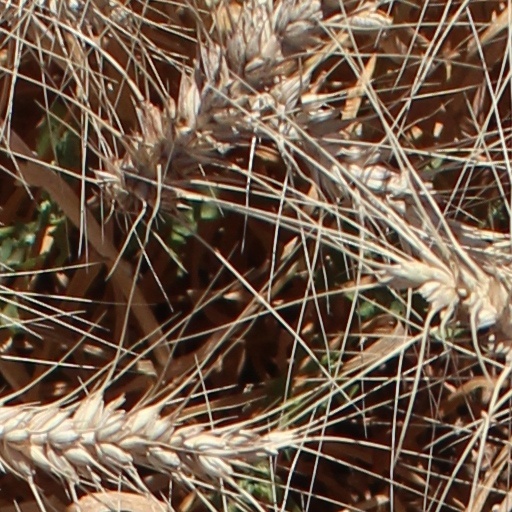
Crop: wheat